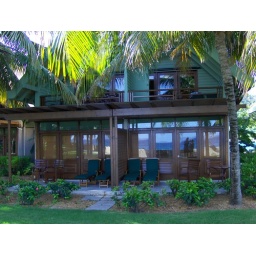
We were in the ground floor room on the right.